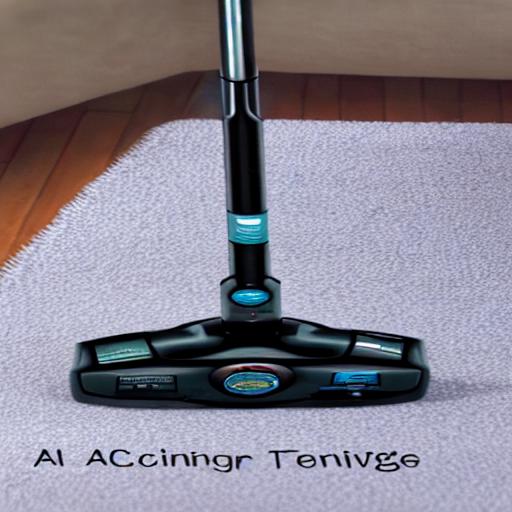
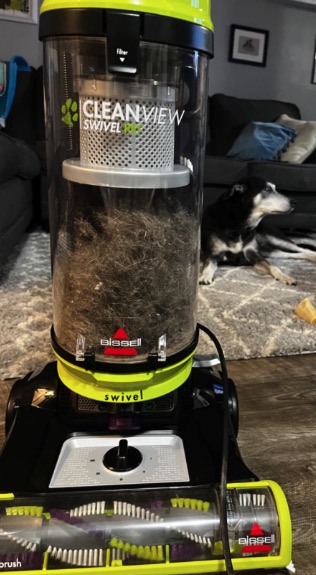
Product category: items_vacuum
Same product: no